St Paul's Way Trust School

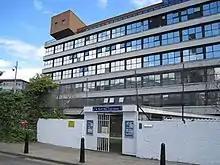
The old building, built in 1966

A new school building at the original site commenced construction in 1966 and the new modern school opened, including a swimming pool and auditorium in September 1968. Arthur J. Davenport became the new Headmaster in September 1970, having previously been Deputy at the nearby Stepney Green Boys School. The school was divided into six houses: